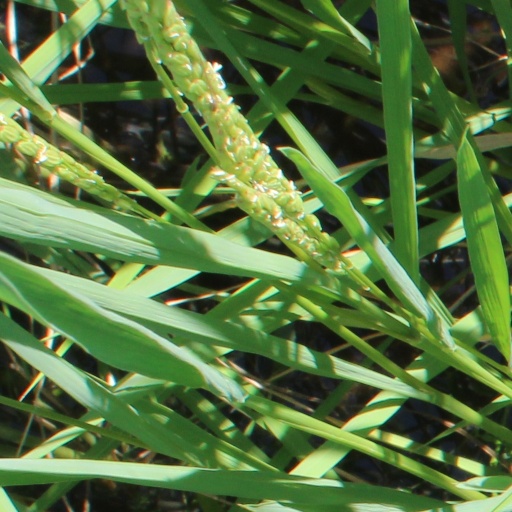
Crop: rice